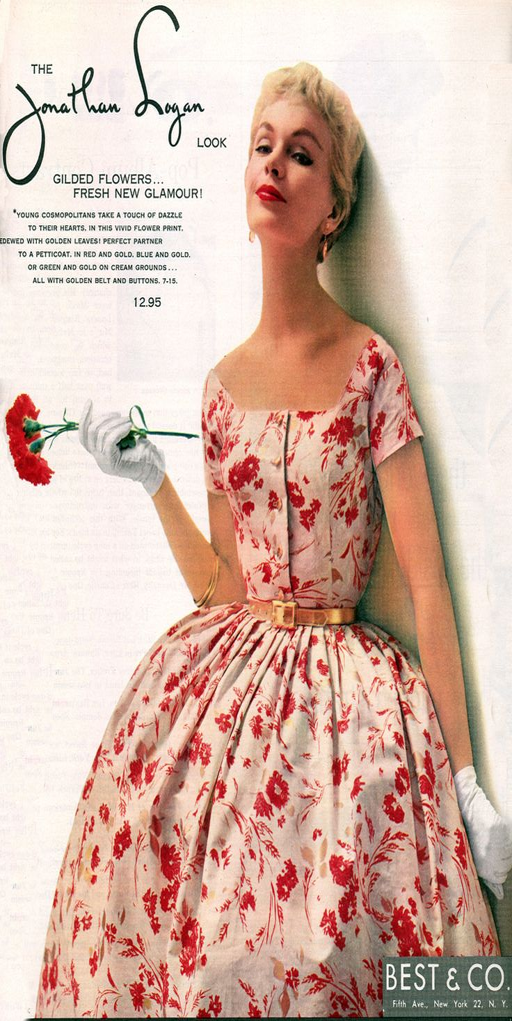
an endlessly pretty red floral print dress .